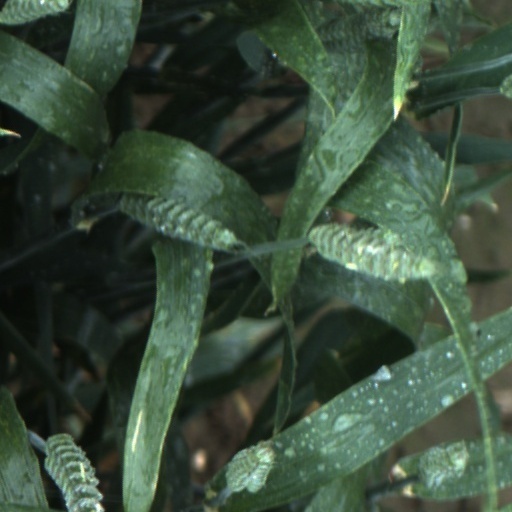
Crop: wheat